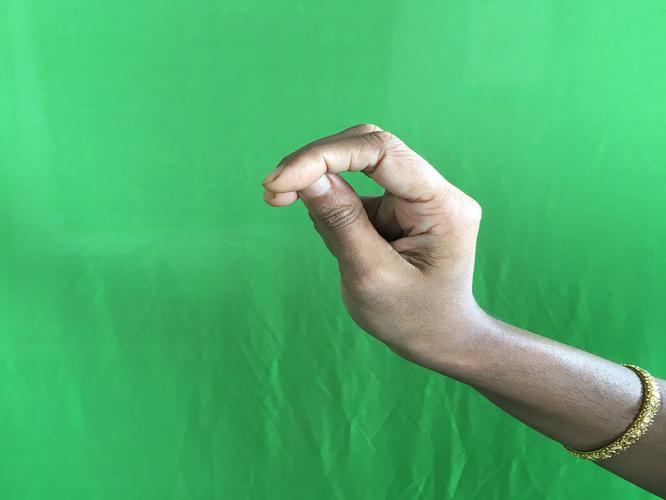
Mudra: Katakamukha_2
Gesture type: single_hand